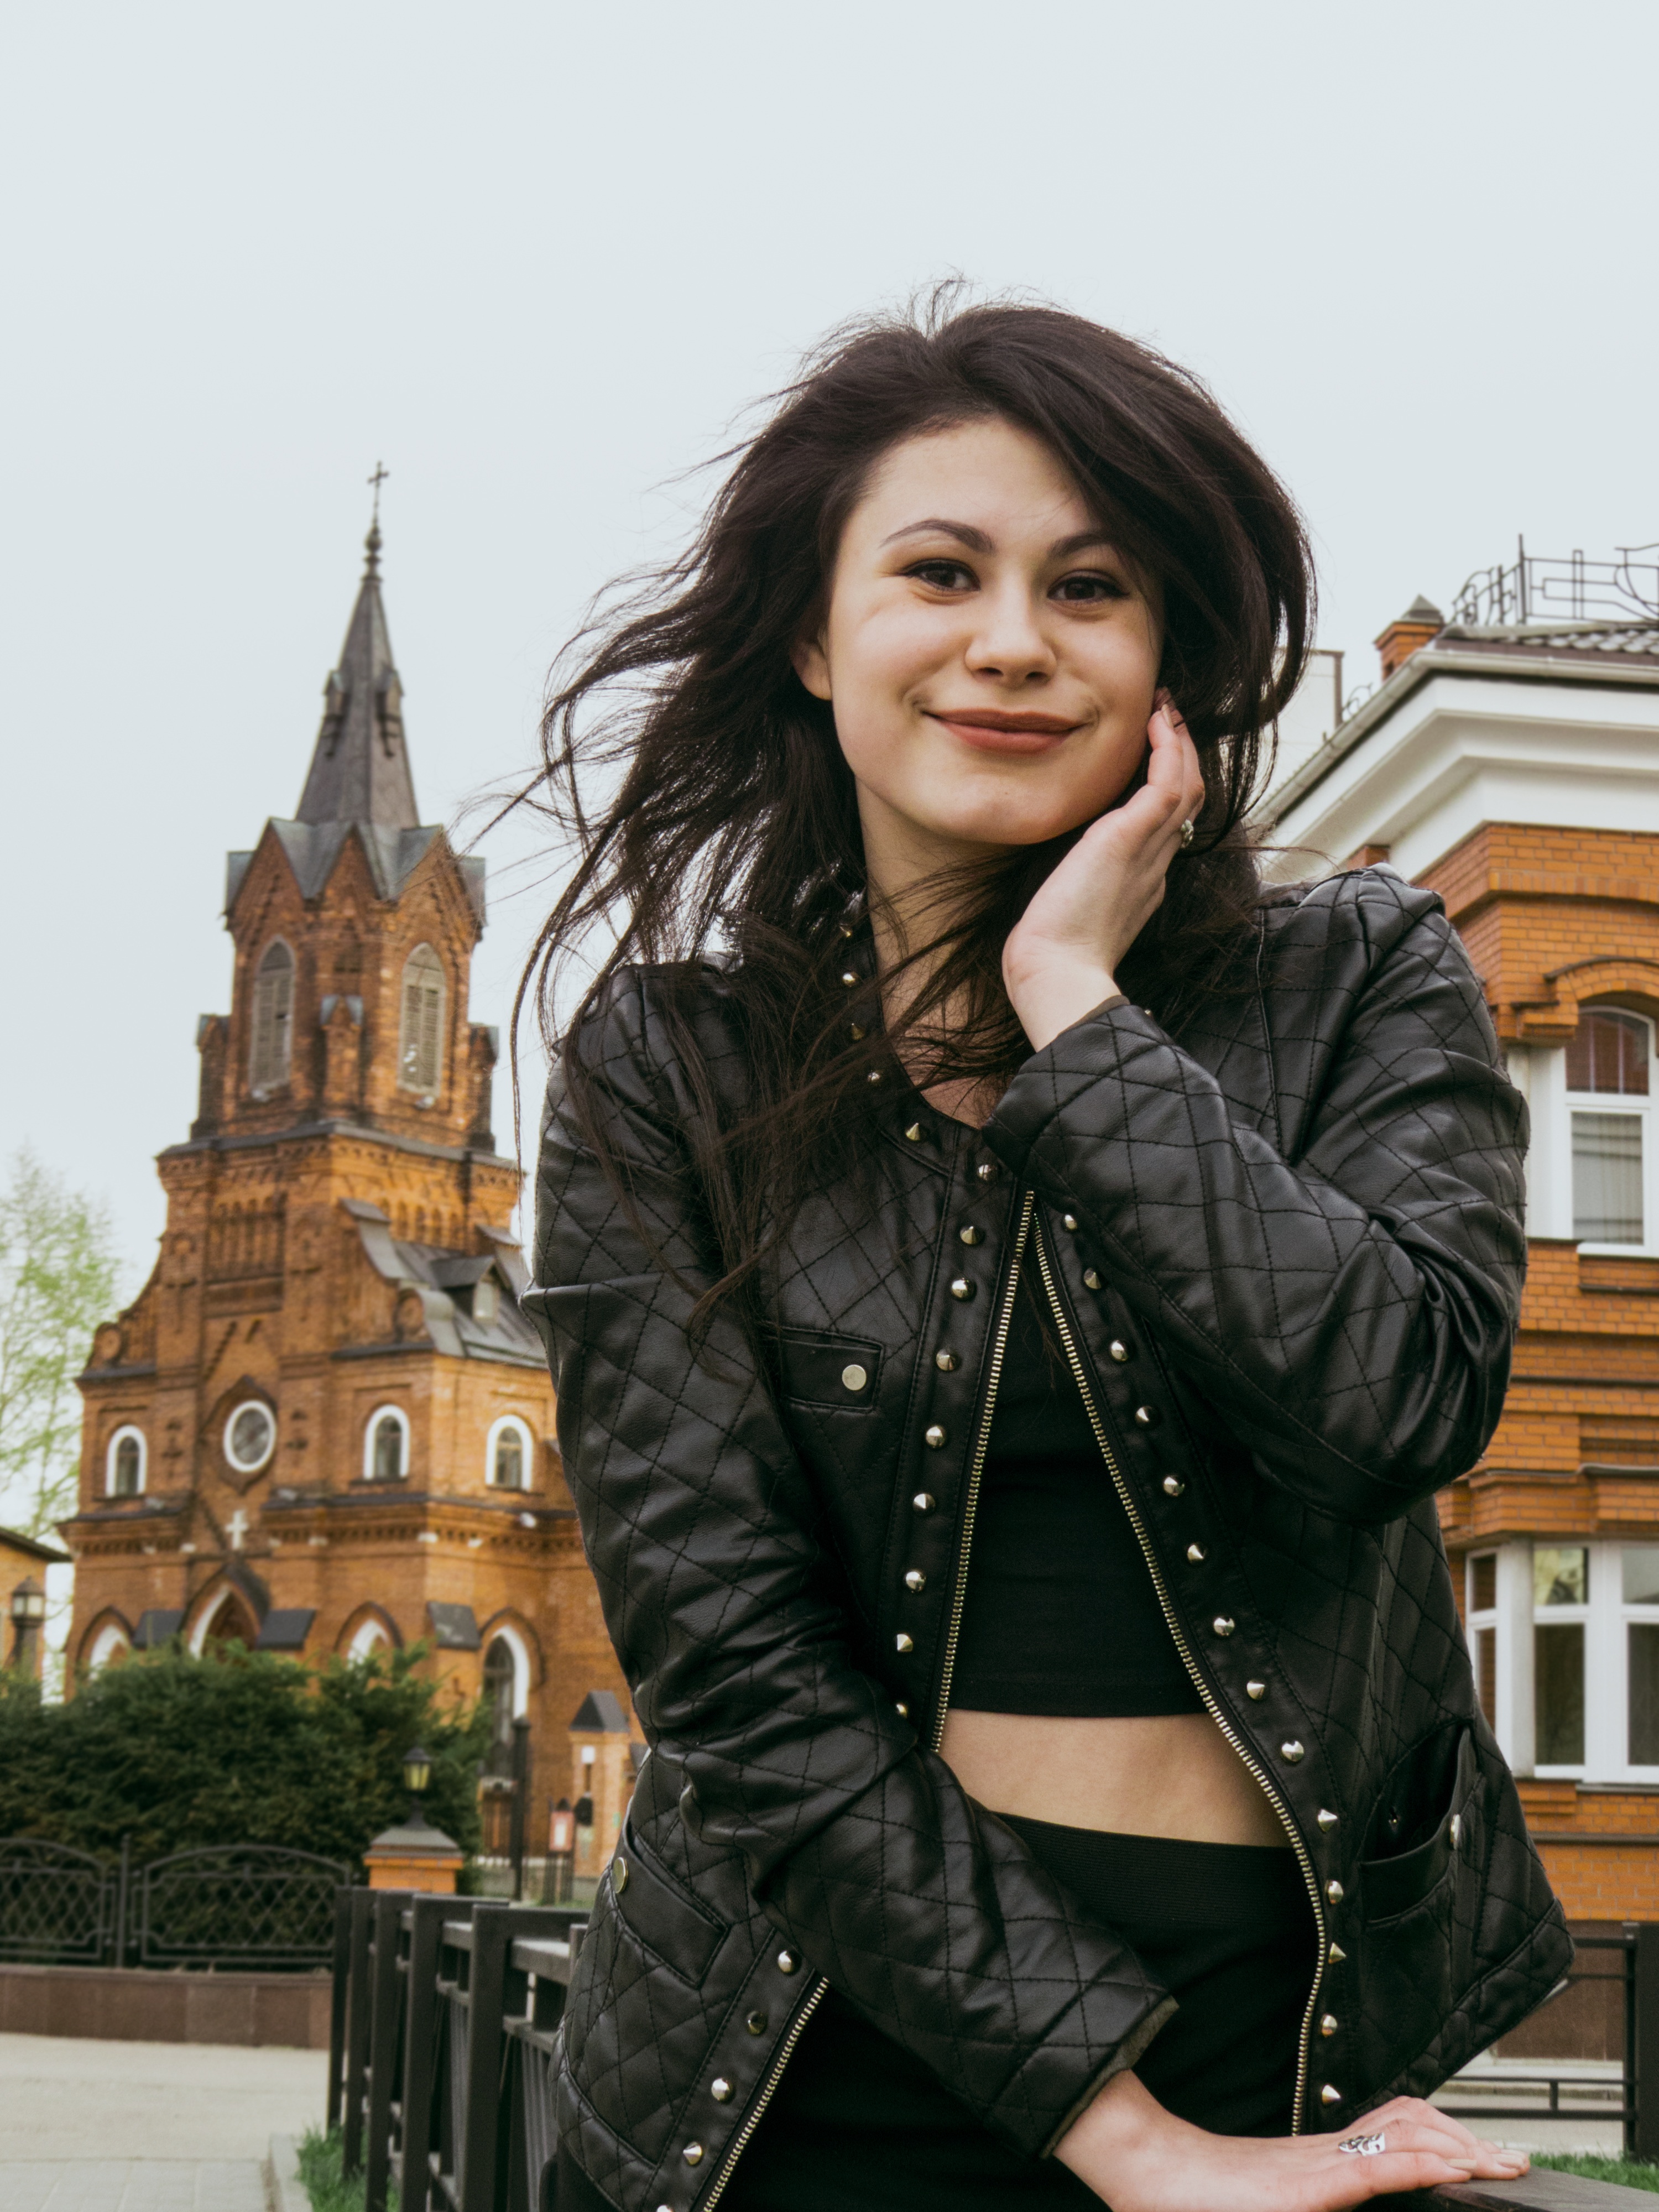
landscape, people, girl, leather, city, photo, summer, brunette, model, sitting, fashion, clothing, lady, jacket, smile, textile, outdoors, day, young woman, living nature, sunny day, photo shoot, leather jacket, human positions